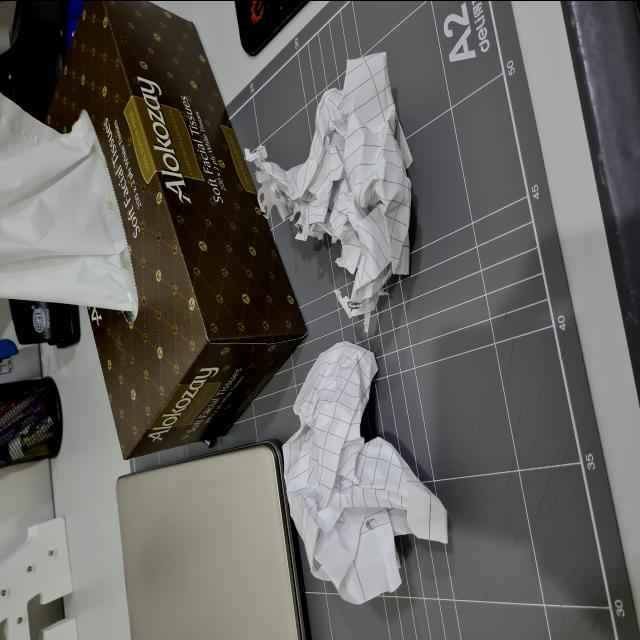
Label: tissues